Sinibaldo de Mas

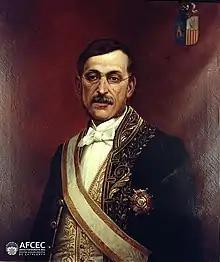

Sinibaldo de Mas i Sans (1809, Barcelona – 1868, Madrid) was a known Spanish diplomat to Asia during the 19th century. An adventurer and a poet, he introduced photography in the Philippines in 1841. He was also a Spanish ambassador to Macau. He was also a supporter of Iberian federalism.